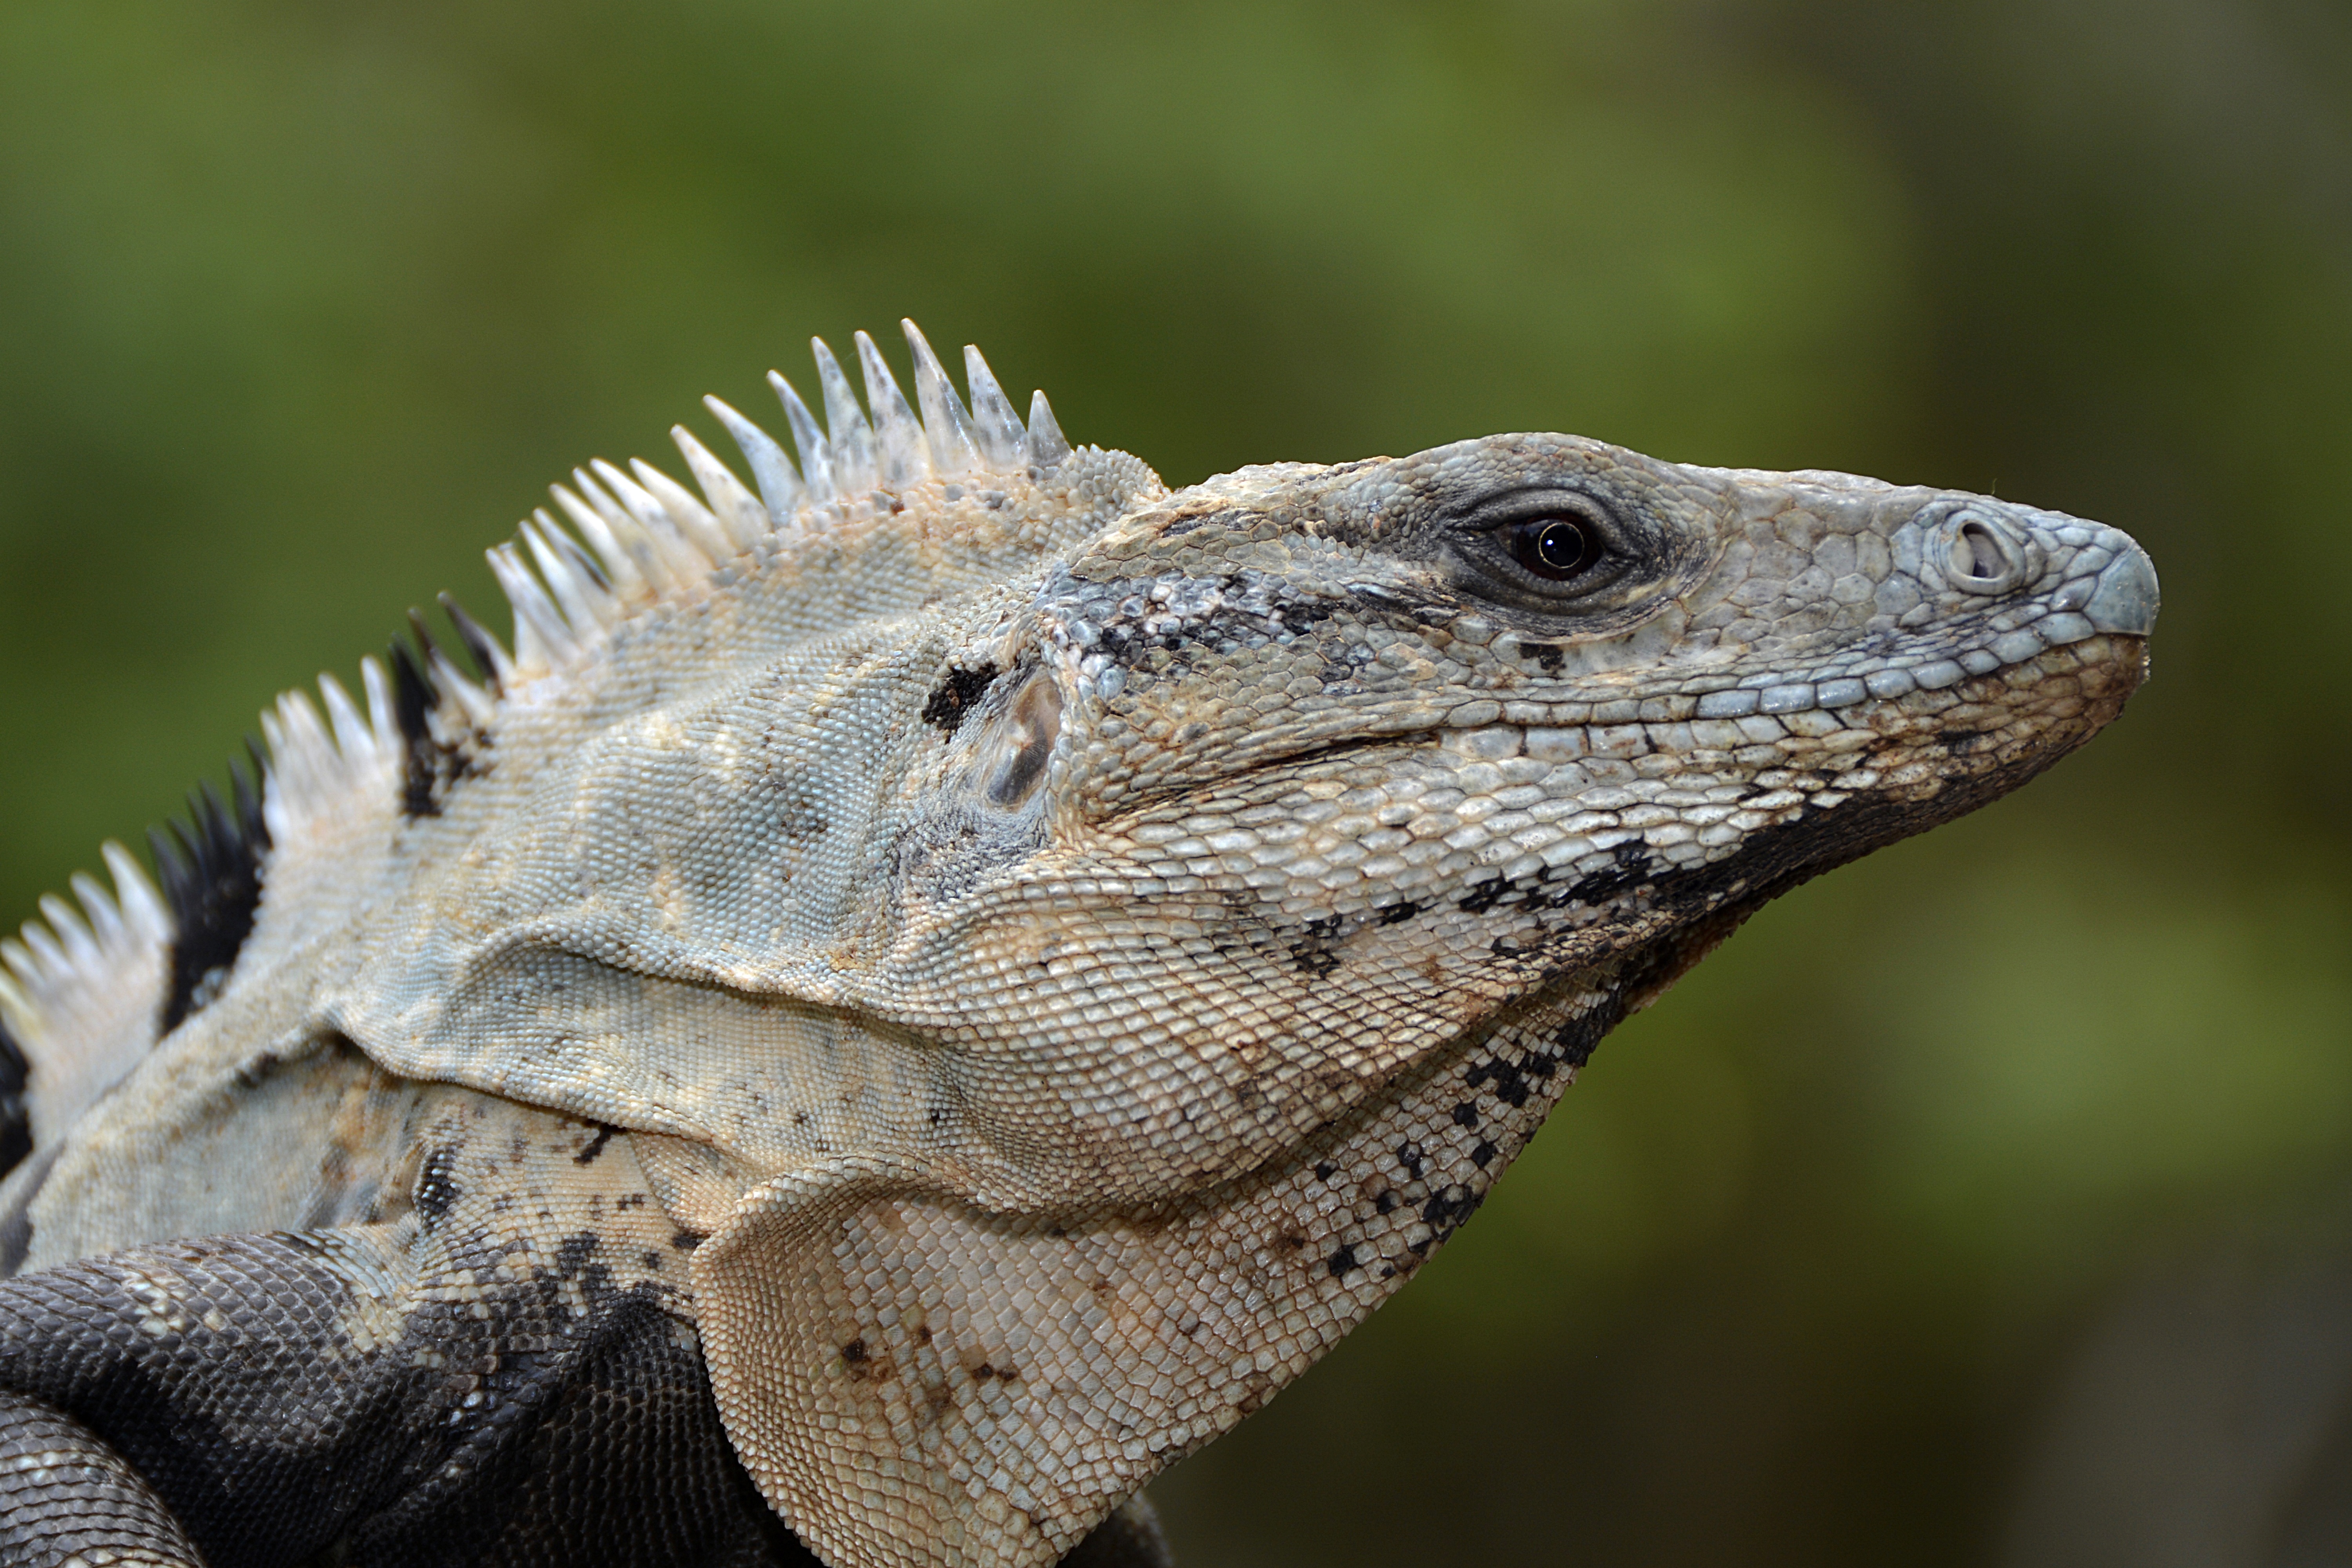
animal, wildlife, tropical, reptile, scale, iguana, fauna, lizard, green lizard, close up, head, vertebrate, creature, exotic, animal world, scaly, wildlife photography, iguania, macro photography, lacerta, agamidae, agama, schuppenkriechtier, dactyloidae, komodo dragon, scaled reptile, lacertidae